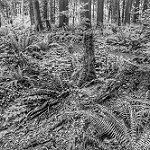
Label: B & W